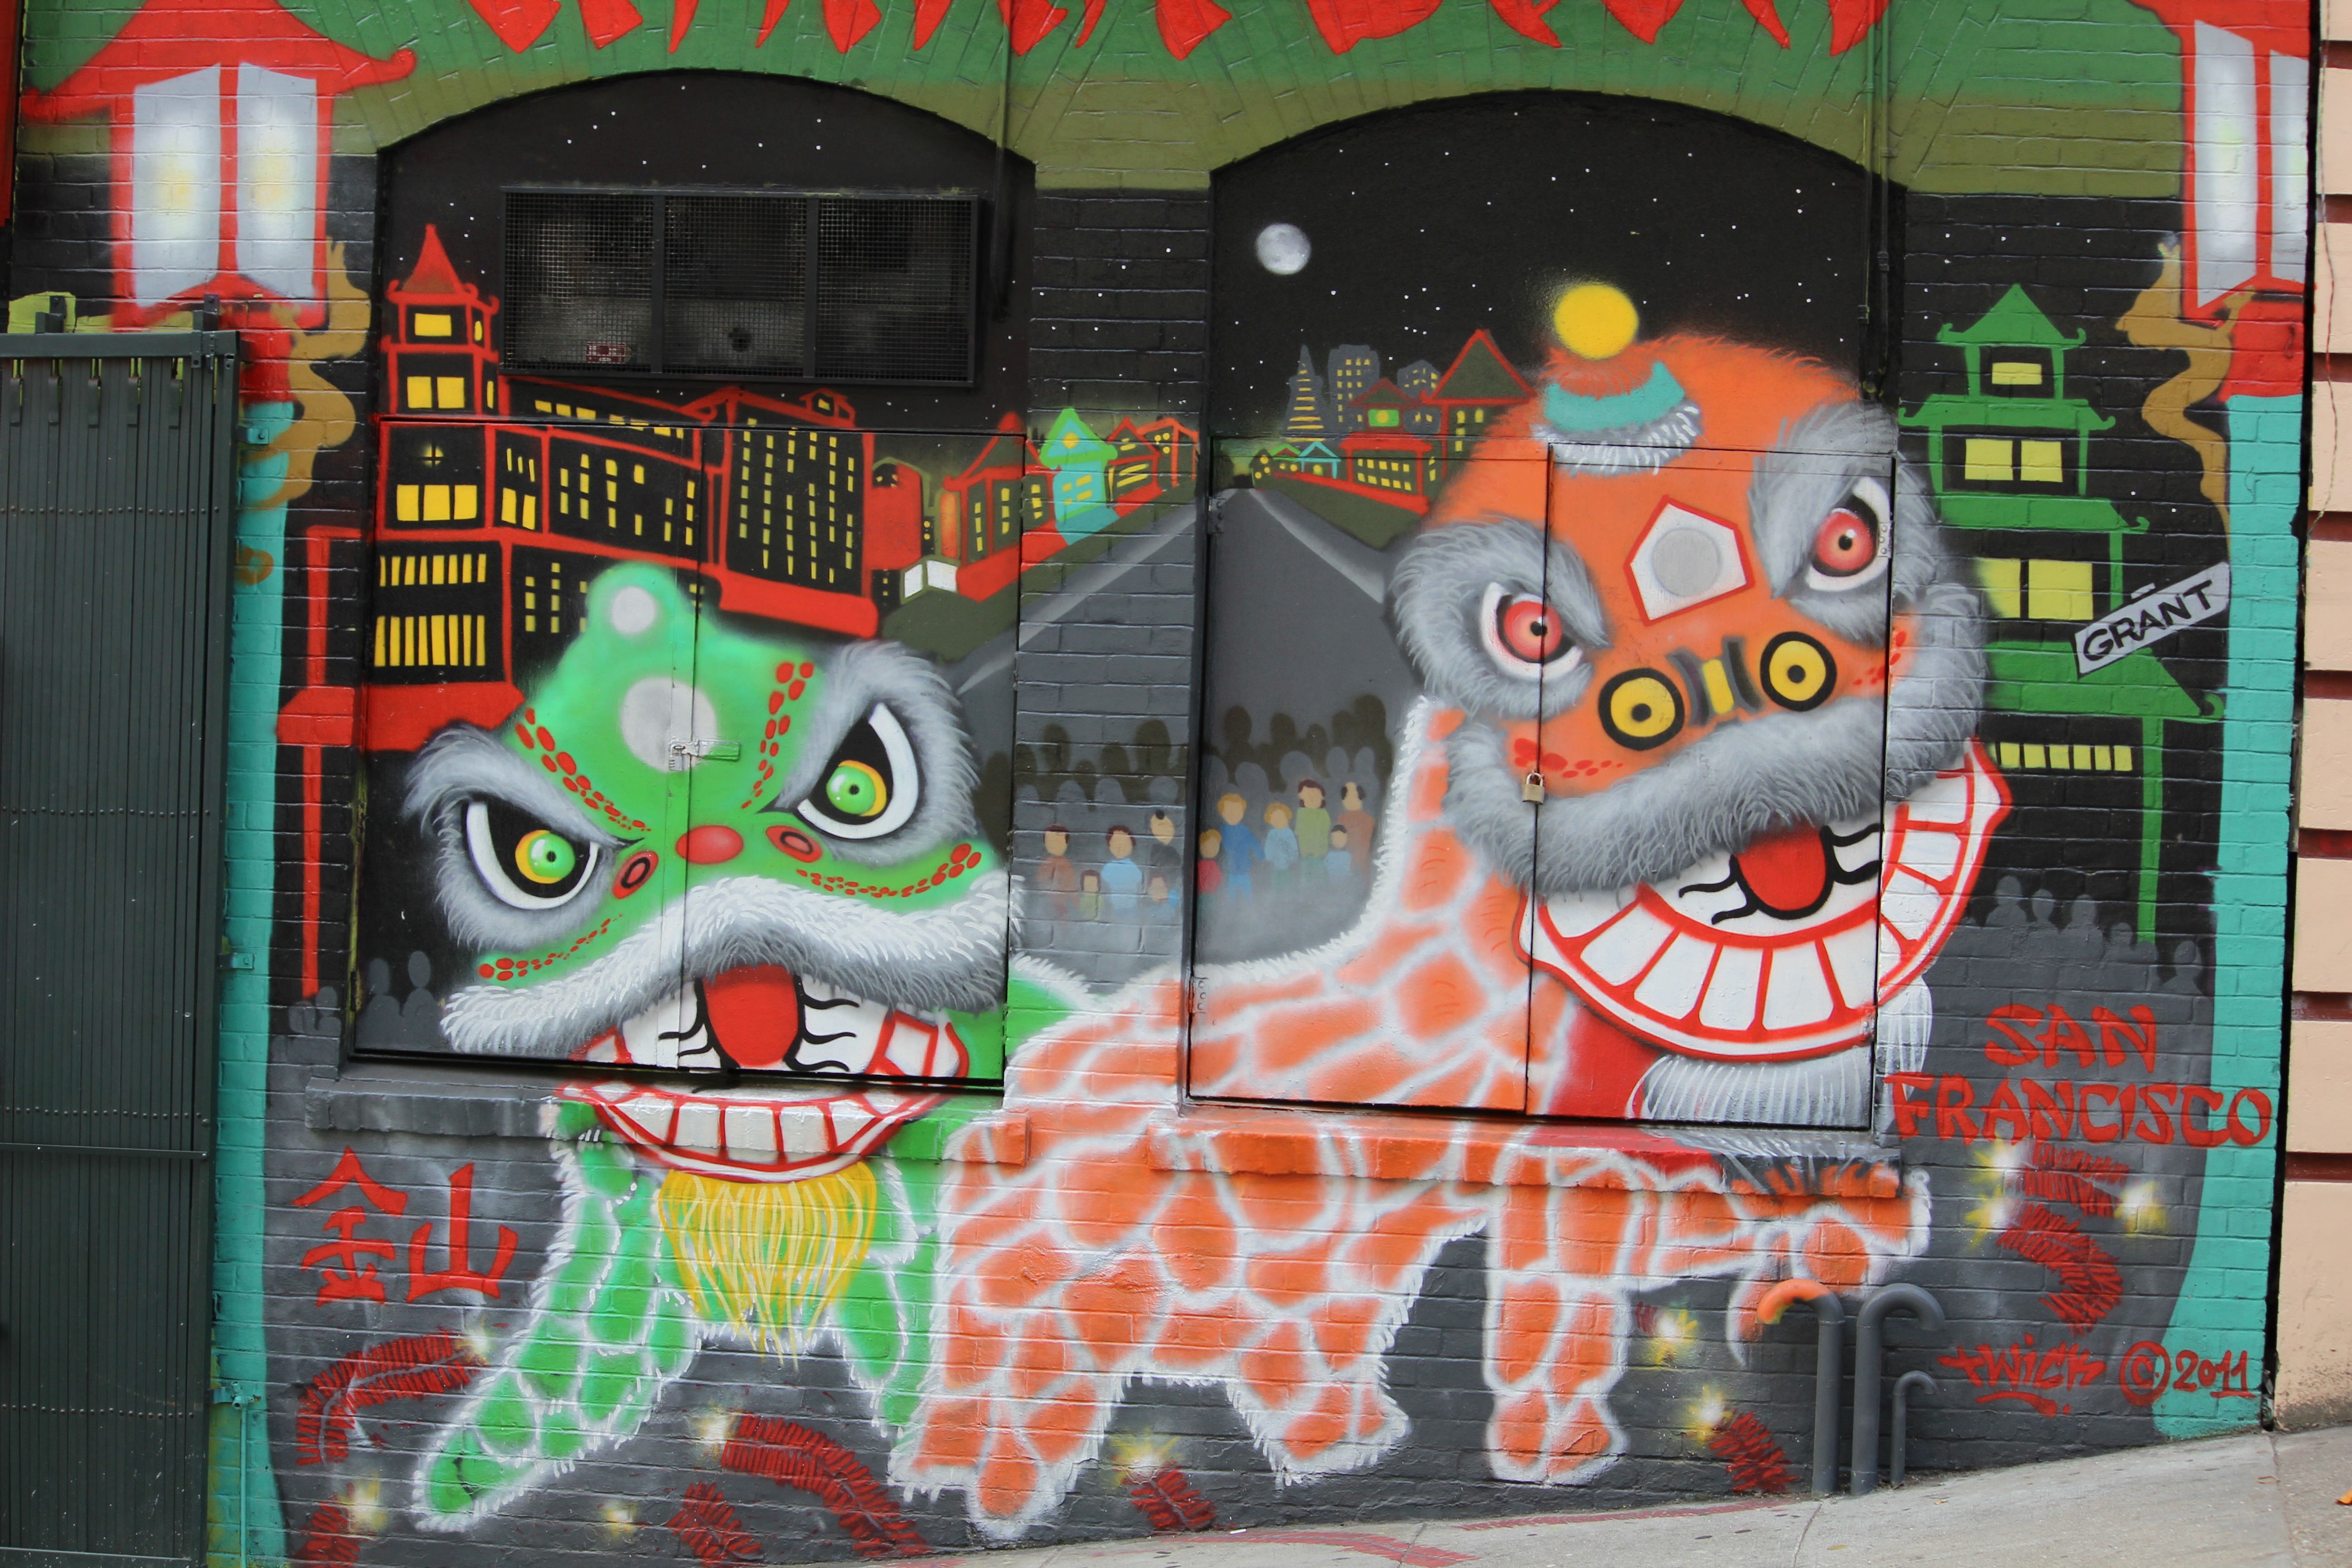
asian, chinese, ancient, graffiti, street art, art, mural, culture, chinatown, dragons